Combat shotgun

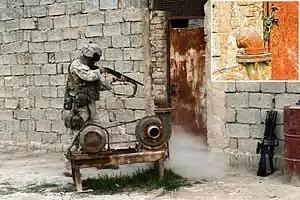
A Mossberg 590 being used by a US Marine for door breaching in Karma, Iraq, in 2005

The shotgun was used by Allied forces and Allied-supported partisans in all theaters of combat in World War II, and both pump and semi-automatic shotguns are currently issued to all branches of the US military; they have also been used in subsequent conflicts by French, British, Canadian, Australian, and New Zealand forces, as well as many guerrillas and insurgents throughout sub-Saharan Africa, Latin and South America, and Southeast Asia. Six different model of shotguns were accepted in the US army during World War II, the most popular being the M97 and M1912. One disadvantage of using a shotgun in the Pacific Theatre was the way of carrying the shotshells. The standard rifle pouches that carried shotshells were small, only about 30 rounds if carried vertically. Some Marines carried the shells in SL-3 grenade vests from World War I, but these vests were hard to come by. Also used were modified bandoliers and whatever came to hand or could be improvised.